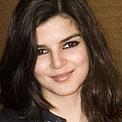
Age: 19